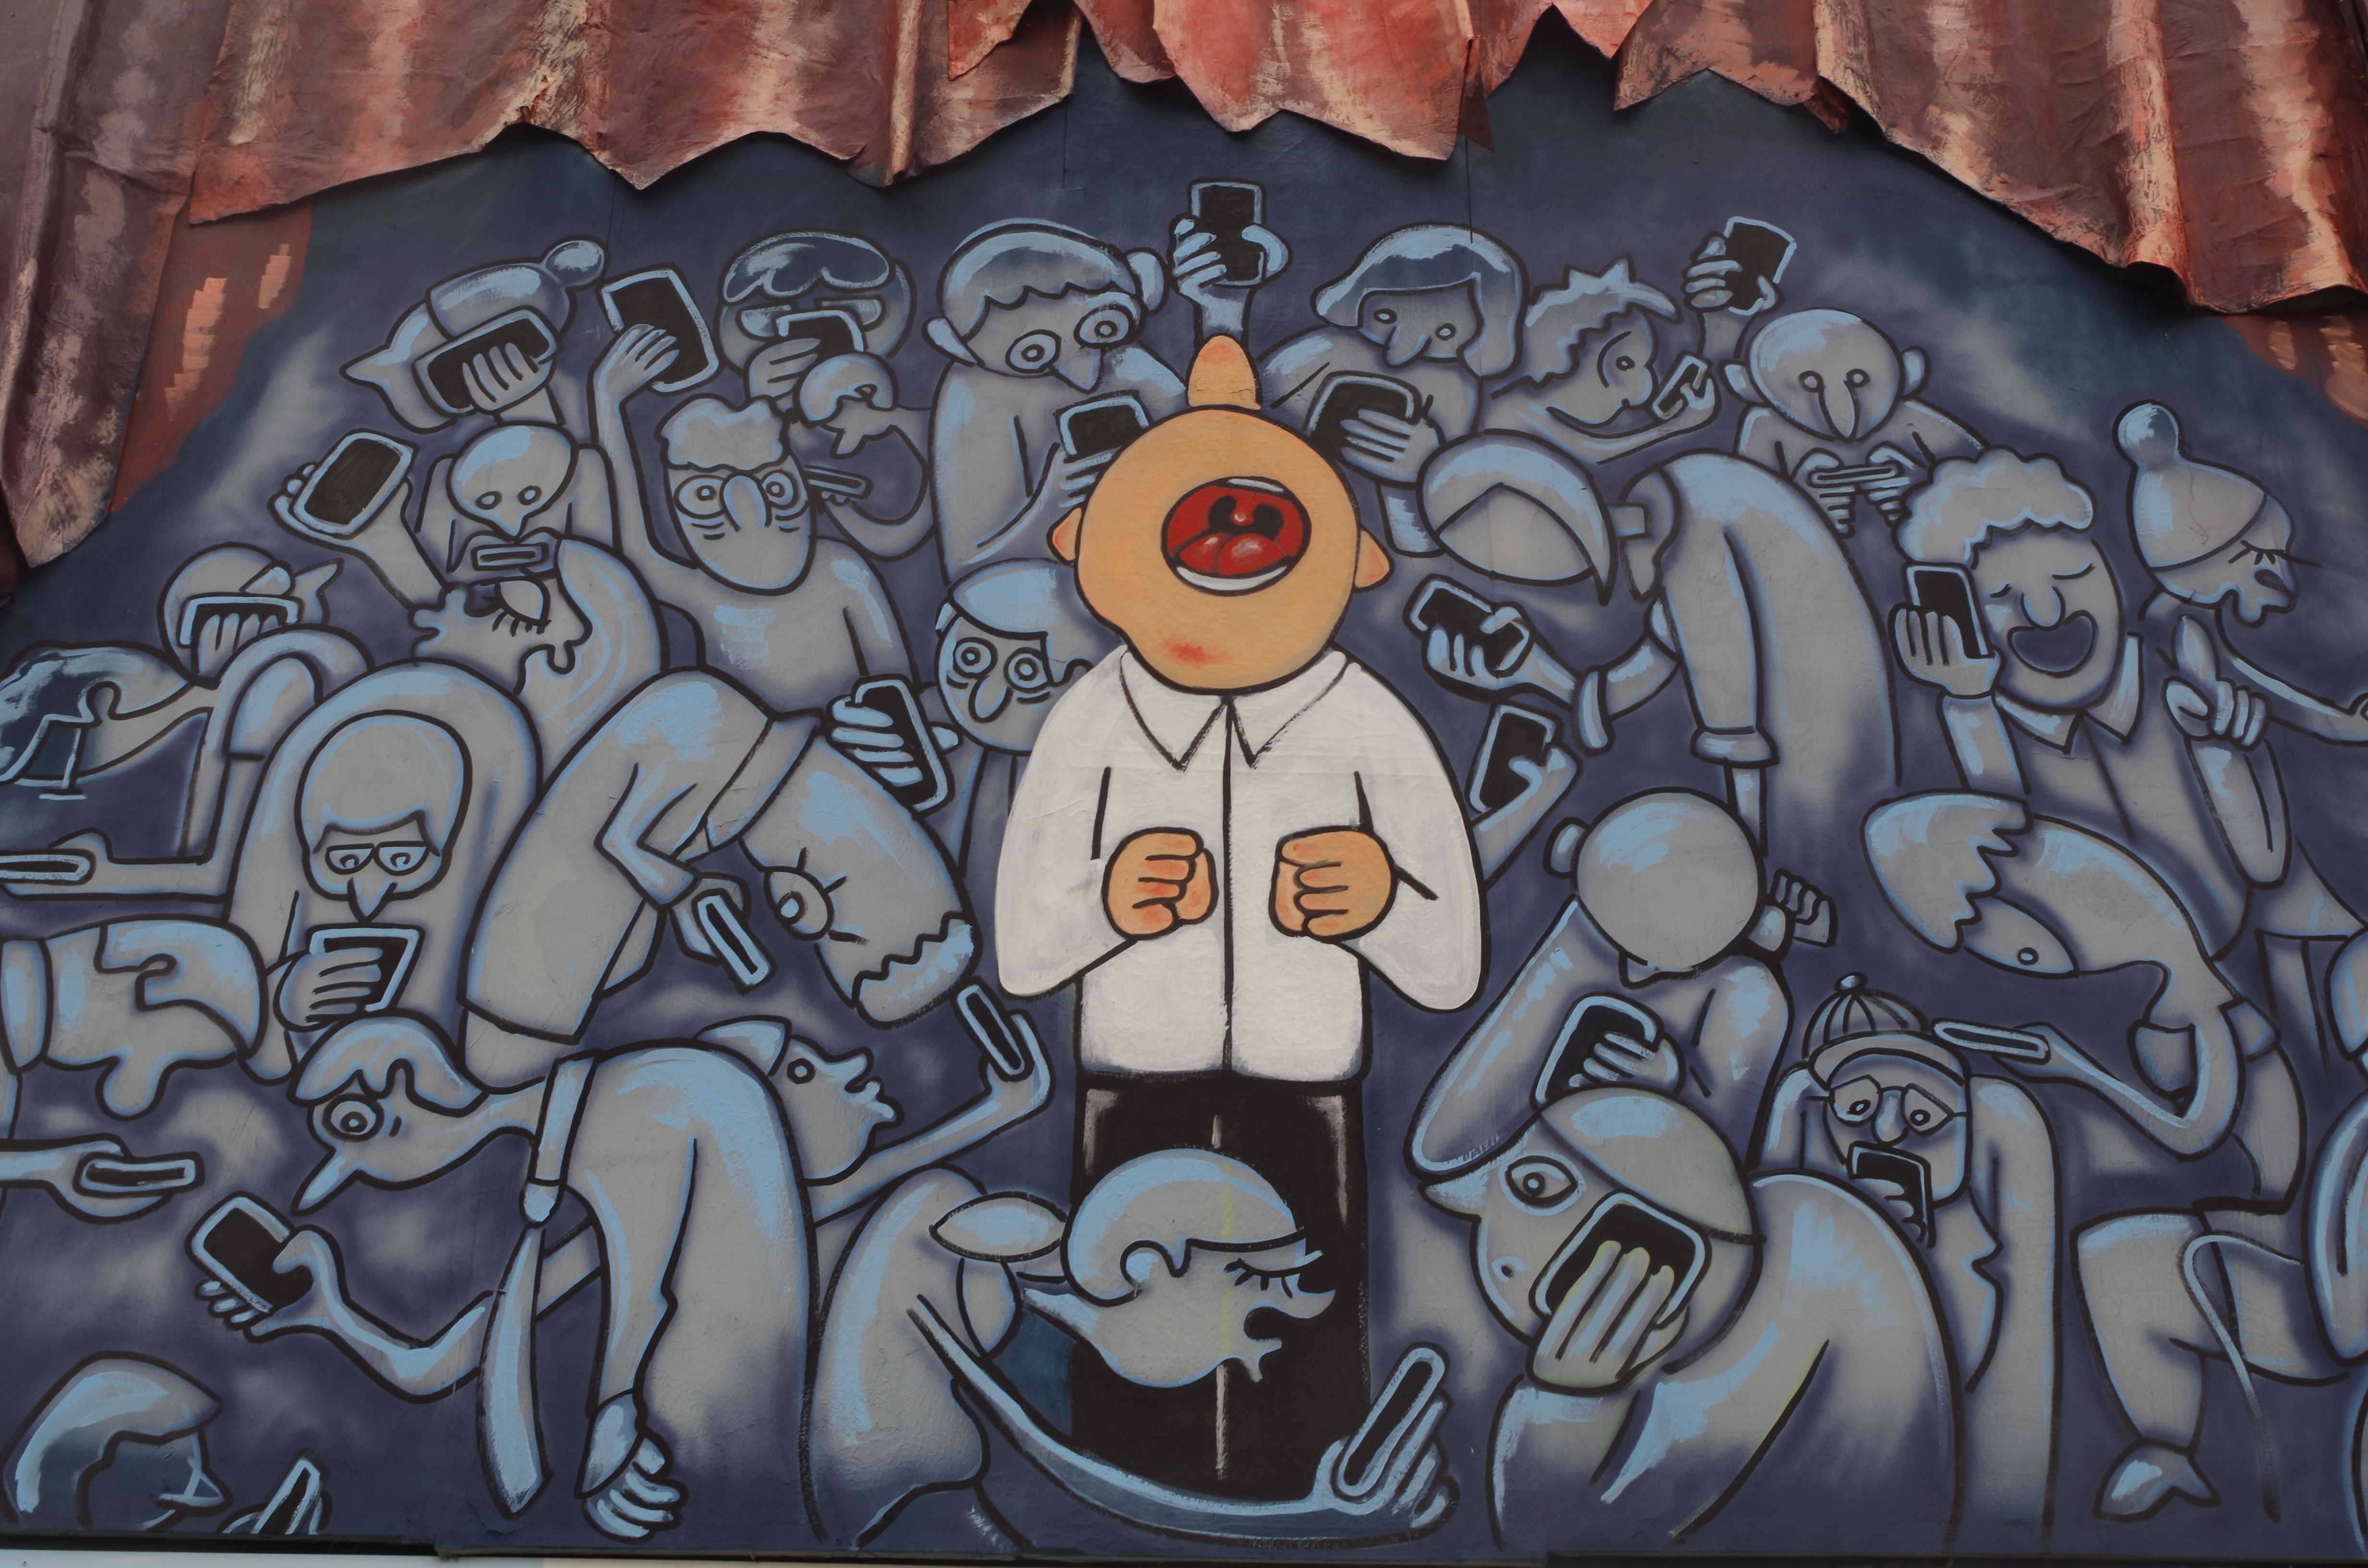
wagon, window, glass, social, carnival, graffiti, painting, parade, art, drawing, illustration, carts, mural, allegory, floats, apulia, modern art, puglia, papier mache, putignano